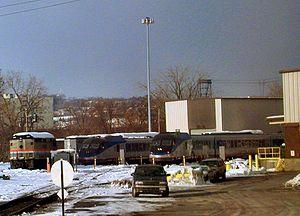
Les rames à turbine à gaz, connues sous le nom de RTG ou encore de turbotrains, ont été étudiées et conçues au début des années 1970 par la SNCF pour faire suite aux éléments à turbine à gaz. Contrairement aux ETG, les RTG étaient équipées de deux motrices propulsées par turbines à gaz, encadrant trois remorques.